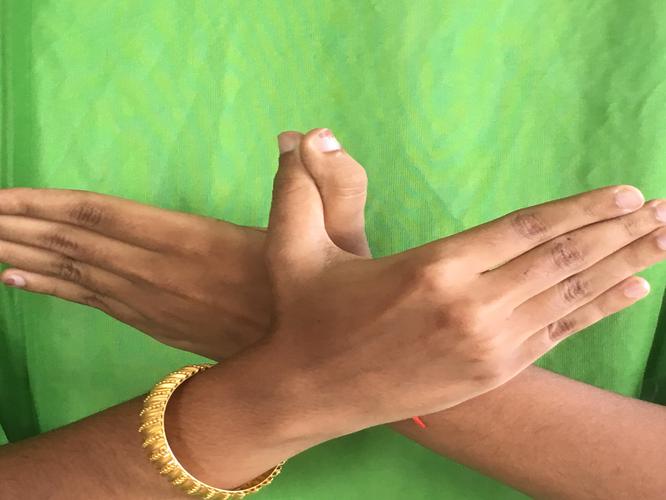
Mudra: Garuda
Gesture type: double_hand